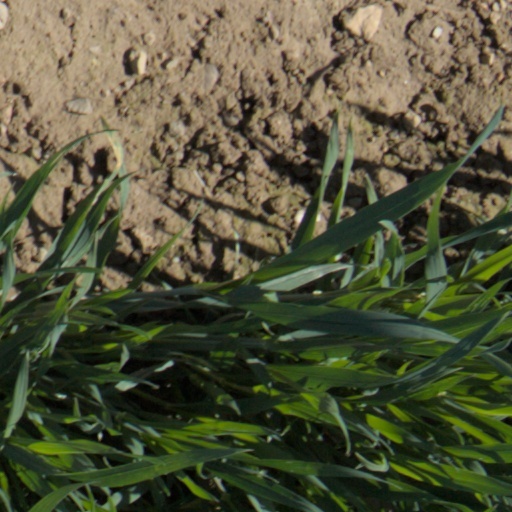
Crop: wheat